World War I casualties

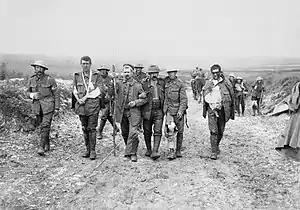
British and German wounded, Bernafay Wood, 19 July 1916. Photo by Ernest Brooks.

The total number of military and civilian casualties in World War I was about 40 million: estimates range from around 15 to 22 million deaths and about 23 million wounded military personnel, ranking it among the deadliest conflicts in human history.